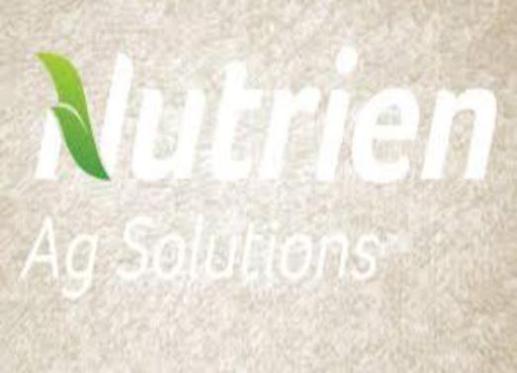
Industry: Food